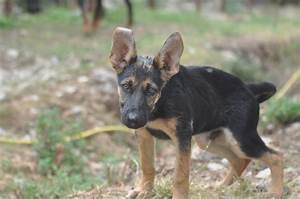
Label: dog